John Bickley House

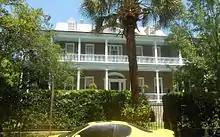
The John Bickley House, 64 Vanderhorst St., Charleston, South Carolina

The John Bickley House is an early 19th-century house at 64 Vanderhorst St., Charleston, South Carolina. The construction date for the house has been the subject of debate for many years, but the current consensus places the date as after 1824. John Bickley bought the property upon which the house stands in 1824 for $707.94, and in 1826, the house was placed in a trust for his wife, Mary Desel. The low price for the large lot (even by the standards of that period) and the transfer to the trust suggest that the house was built for Bickley. Bickley was a lumber factor who also planted rice at Woodstock Plantation in Goose Creek, South Carolina. The two-and-a-half-story Flemish bond, brick house sits on a high basement with a two-story piazza along the south facade that wraps to each side. In both interior and exterior details, the house reflects the Regency style.